Perpetrator (film)

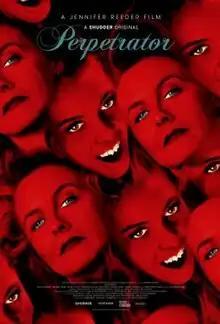
Release poster

Perpetrator is a 2023 horror film written and directed by Jennifer Reeder. It stars Kiah McKirnan, Melanie Liburd, Ireon Roach, Casimere Jollette, Tim Hopper, Josh Bywater, Chris Lowell and Alicia Silverstone. The film follows Jonny, an impulsive teenage girl living in a town where young women continue to go missing.